Stanton College Preparatory School

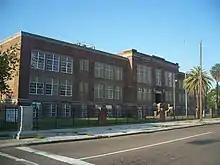
Edwin M. Stanton School

Shortly after the end of the Civil War, a group of African Americans from Jacksonville organized the Education Society, and, in 1868, purchased the property on which the Old Stanton School was built. It was their intent to erect a school to be called the Florida Institute. Financial problems, however, delayed progress on the building until December of that year, when the school was built and incorporated through the aid of the Freedmen's Bureau. This wooden structure was named in honor of Edwin McMasters Stanton, President Abraham Lincoln's second Secretary of War. He was an ardent champion of human rights and an advocate of free school education for Negro boys and girls. It was the second school for black children in the state of Florida (the first, from 1866, was the predecessor of Edward Waters College).